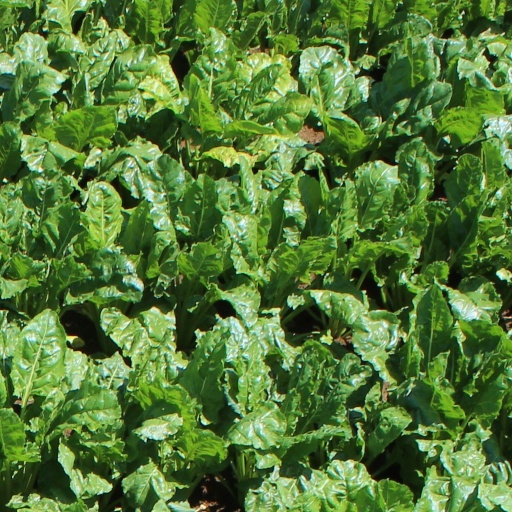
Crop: sugar beet